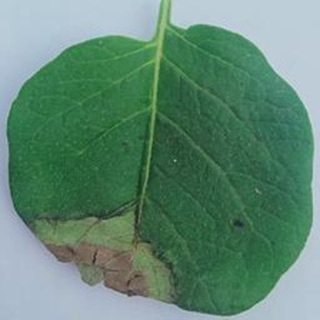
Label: potato_late_blight